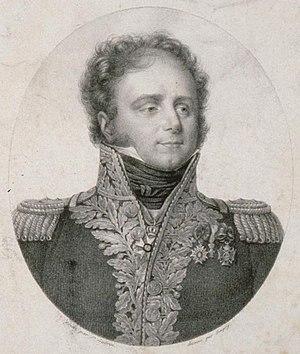
Frédéric-Sigismond de Berckheim (1775-1819)
Sigismond-Frederic de Berckeim, né le 9 août 1772 à Ribeauvillé, mort le 28 décembre 1819 à Paris, est un général français de la Révolution et de l’Empire.